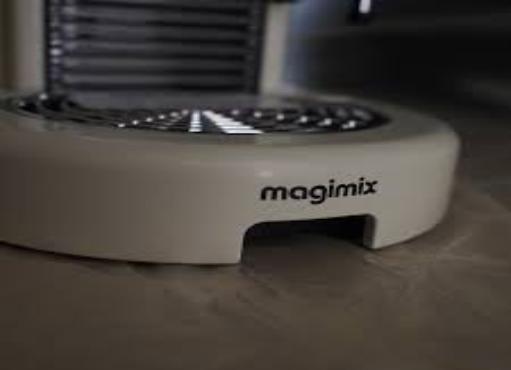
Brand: magimix
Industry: Necessities